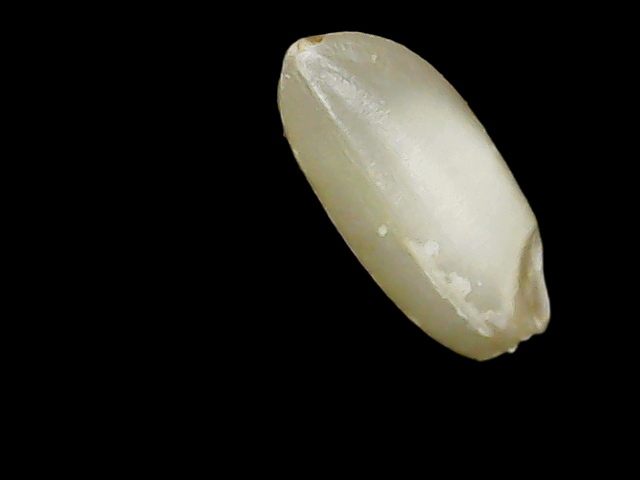
Rice variety: Binadhan10